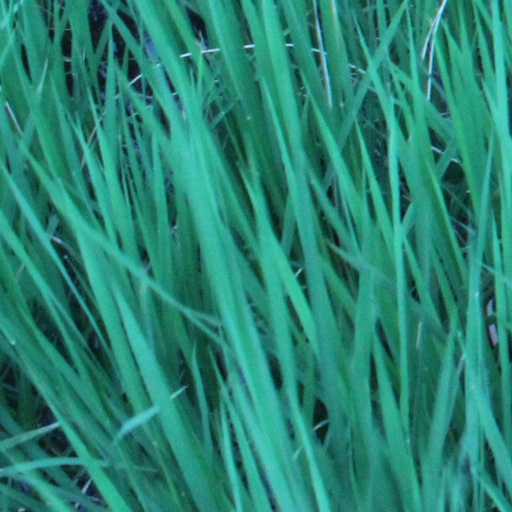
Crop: rice